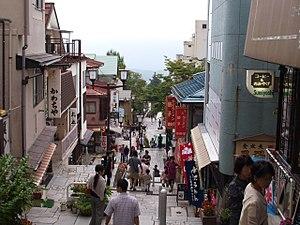
Shibukawa est une municipalité ayant le statut de ville dans la préfecture de Gunma, au Japon.